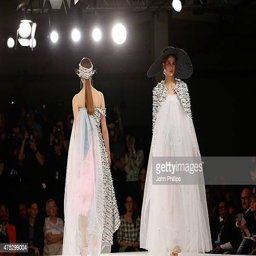
designs by person on day